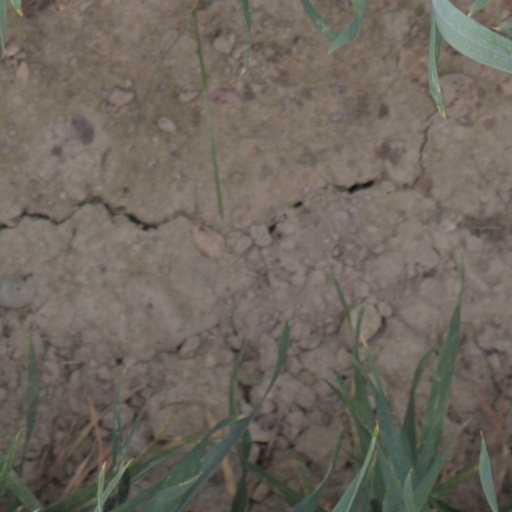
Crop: wheat